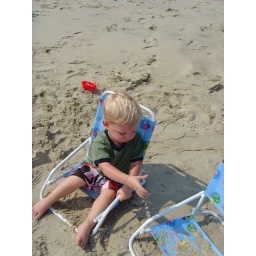
Beach dude - well beach chair dude in this case